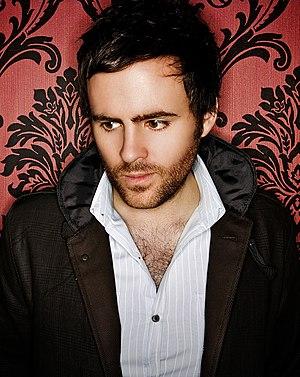
Gareth Emery, né le 18 juillet 1980 à Southampton en Angleterre, est un disc jockey et un producteur de musique dance britannique. Depuis 2006, il est listé au classement international des meilleurs DJs établi par DJ Mag, atteignant la 7ᵉ place en 2010.